Karl Johann Greith

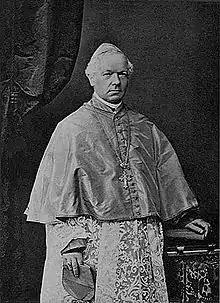
Carl Johann Greith

Karl Johann Greith (b. at Rapperswil, Switzerland, 25 May 1807; d. at St. Gallen, 17 May 1882) was a Swiss Catholic bishop and church historian.